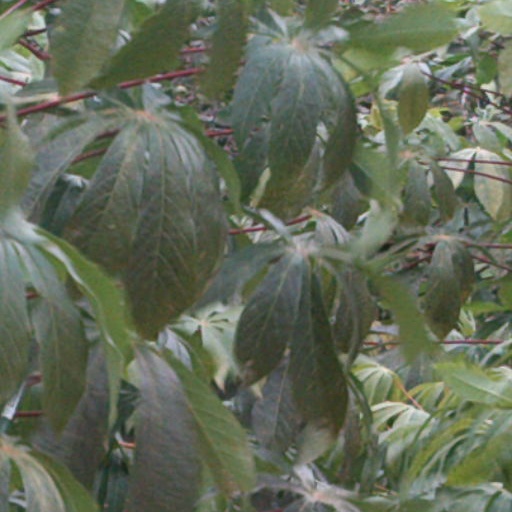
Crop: cassava